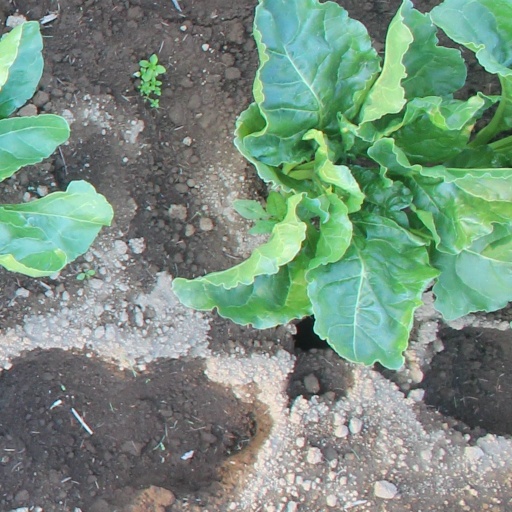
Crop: sugar beet